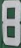
Number: 8